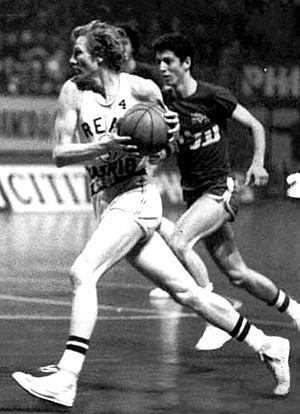
Wayne Brabender, né le 6 octobre 1945 à Montevideo, est un joueur de basket-ball américain puis naturalisé espagnol